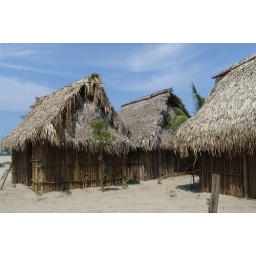
Traditional houses sit right on Miami beach in Honduras.